Field Artillery Rationalisation Plan

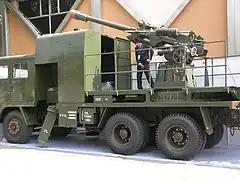

The Indian Army has ordered 114 Dhanush howitzers of which 18 units has been delivered. The first regiment (93 Field Regiment) is operational near the Line of Actual Control (LAC). All Dhanush units are expected to be delivered by 2026.